Geology of Cornwall

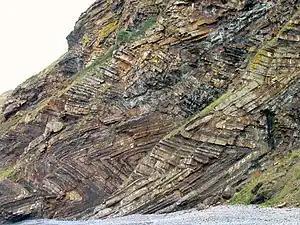
Chevron folding in the cliffs at Millook Haven, North Cornwall.

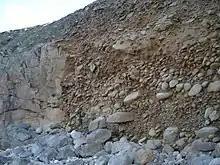
Quaternary deposits at Porth Nanven including raised beach and head

Cornwall forms the tip of the south-west peninsula of the island Great Britain, and is therefore exposed to the full force of the prevailing winds that blow in from the Atlantic Ocean. The coastline is composed mainly of resistant rocks that give rise in many places to impressive cliffs.